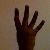
The image shows a hand gesture representing the number 4 in Indian Sign Language.